Statue of Niels W. Gade

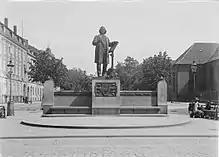
The Niels Gade Memorial photographed by Fritz Theodor Benzen at its original location on Sankt Annæ Plads

The composer Niels W. Gade died in 1890. After a few years a committee of private citizens began to work for the creation of a monument that would commemorate the composer. A site on Sankt Annæ Plads close to the Garrison Church where Gade for many years had worked as organist, was selected. The committee commissioned the sculptor Vilhelm Bissen to design a memorial and the bronze sculpture was cast at Lauritz Rasmussen's bronze foundry. The monument was unveiled on Sankt Annæ Plads on 24 June 1897. The monument was moved to its current location in Østre Anlæg in May 1934.